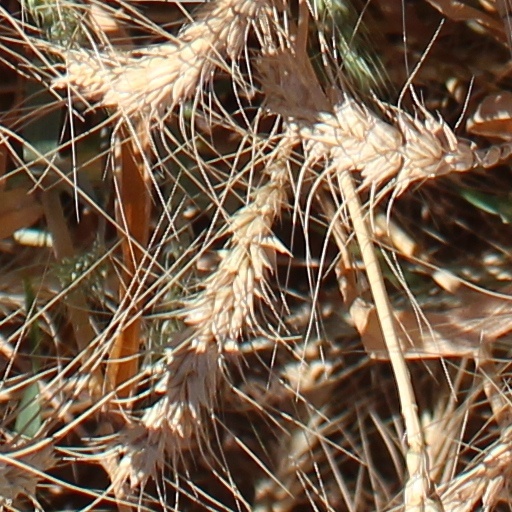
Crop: wheat